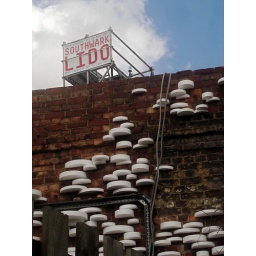
The sign could be seen by people riding the elevated train tracks that passed by.